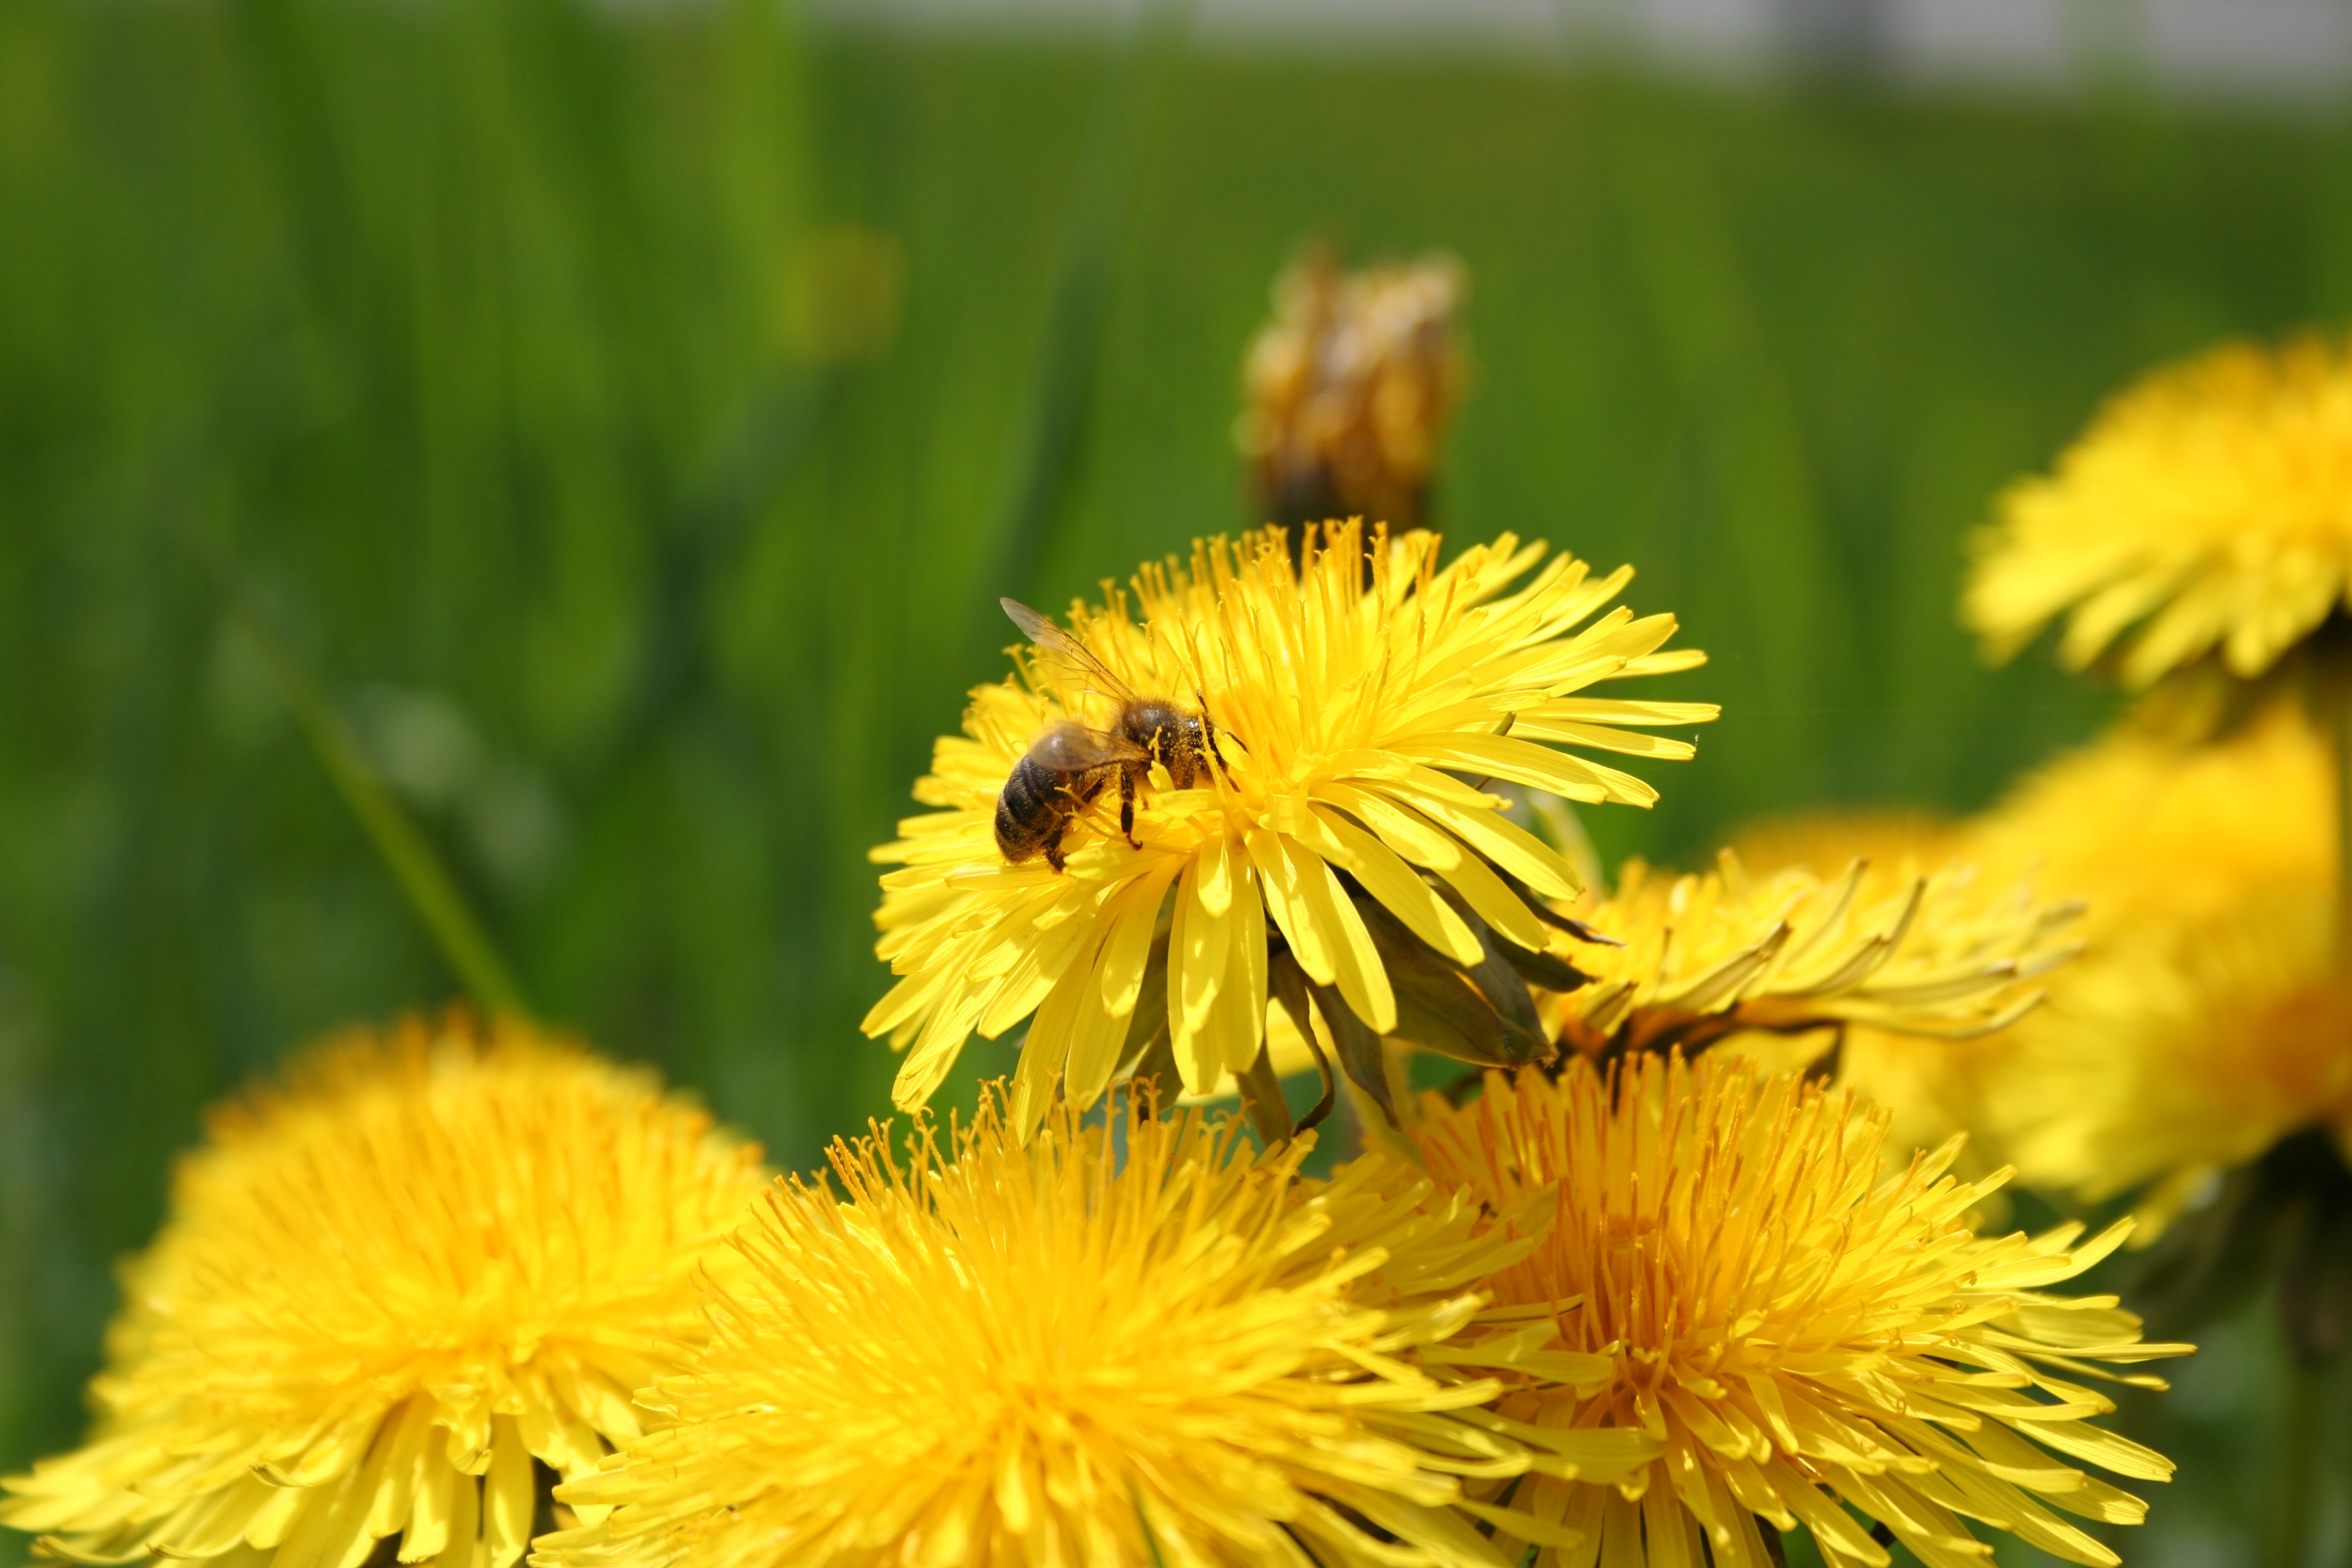
nature, plant, meadow, dandelion, prairie, flower, petal, daisy, pollen, insect, botany, yellow, flora, fauna, invertebrate, wildflower, flowers, close up, bee, nectar, macro photography, flowering plant, honey bee, daisy family, annual plant, plant stem, land plant, membrane winged insect